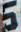
Number: 5